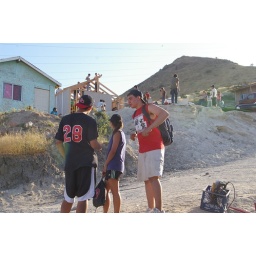
Site 14 outside Tecate Mexico building a house by the TKA students.